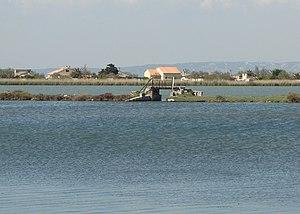
Communication entre l'étang de Bolmon (au second plan) et le canal de Marseille au Rhône (au premier plan). Derrière, le cordon du Jaï, partie habitée côté Châteauneuf-les-Martigues.
L'étang de Bolmon est une lagune d'eau saumâtre située au sud-est de l'étang de Berre, dans le département des Bouches-du-Rhône en région Provence-Alpes-Côte d'Azur.